Ryan Kerrigan

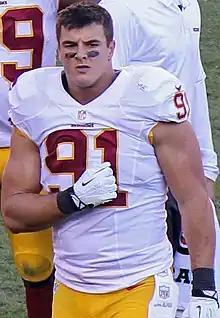
Kerrigan in 2013

He started in the Washington Redskins' season-opener against the Philadelphia Eagles and collected a season-high eight combined tackles and made one sack in their 33–27 loss. The following week, he made five solo tackles and a career-high two sacks on quarterback Aaron Rodgers in the Redskins' 38–20 loss at the Green Bay Packers in Week 2. In Week 3, Kerrigan tore his lateral meniscus in his left knee, but chose to play through the season. On December 29, 2013, the Washington Redskins fired head coach Mike Shanahan after they finished the season with a 4–12 record. Kerrigan started in all 16 games and recorded a career-high 66 combined tackles (47 solo), 8.5 sacks, and three pass deflections.